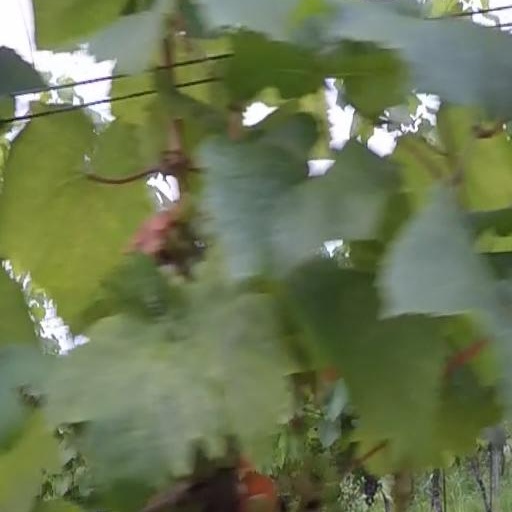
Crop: grape